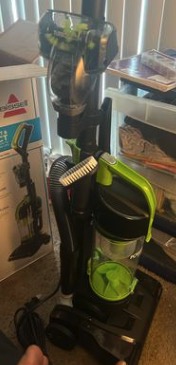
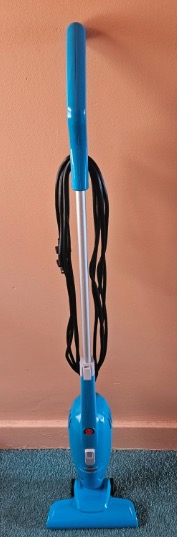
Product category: items_vacuum
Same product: no